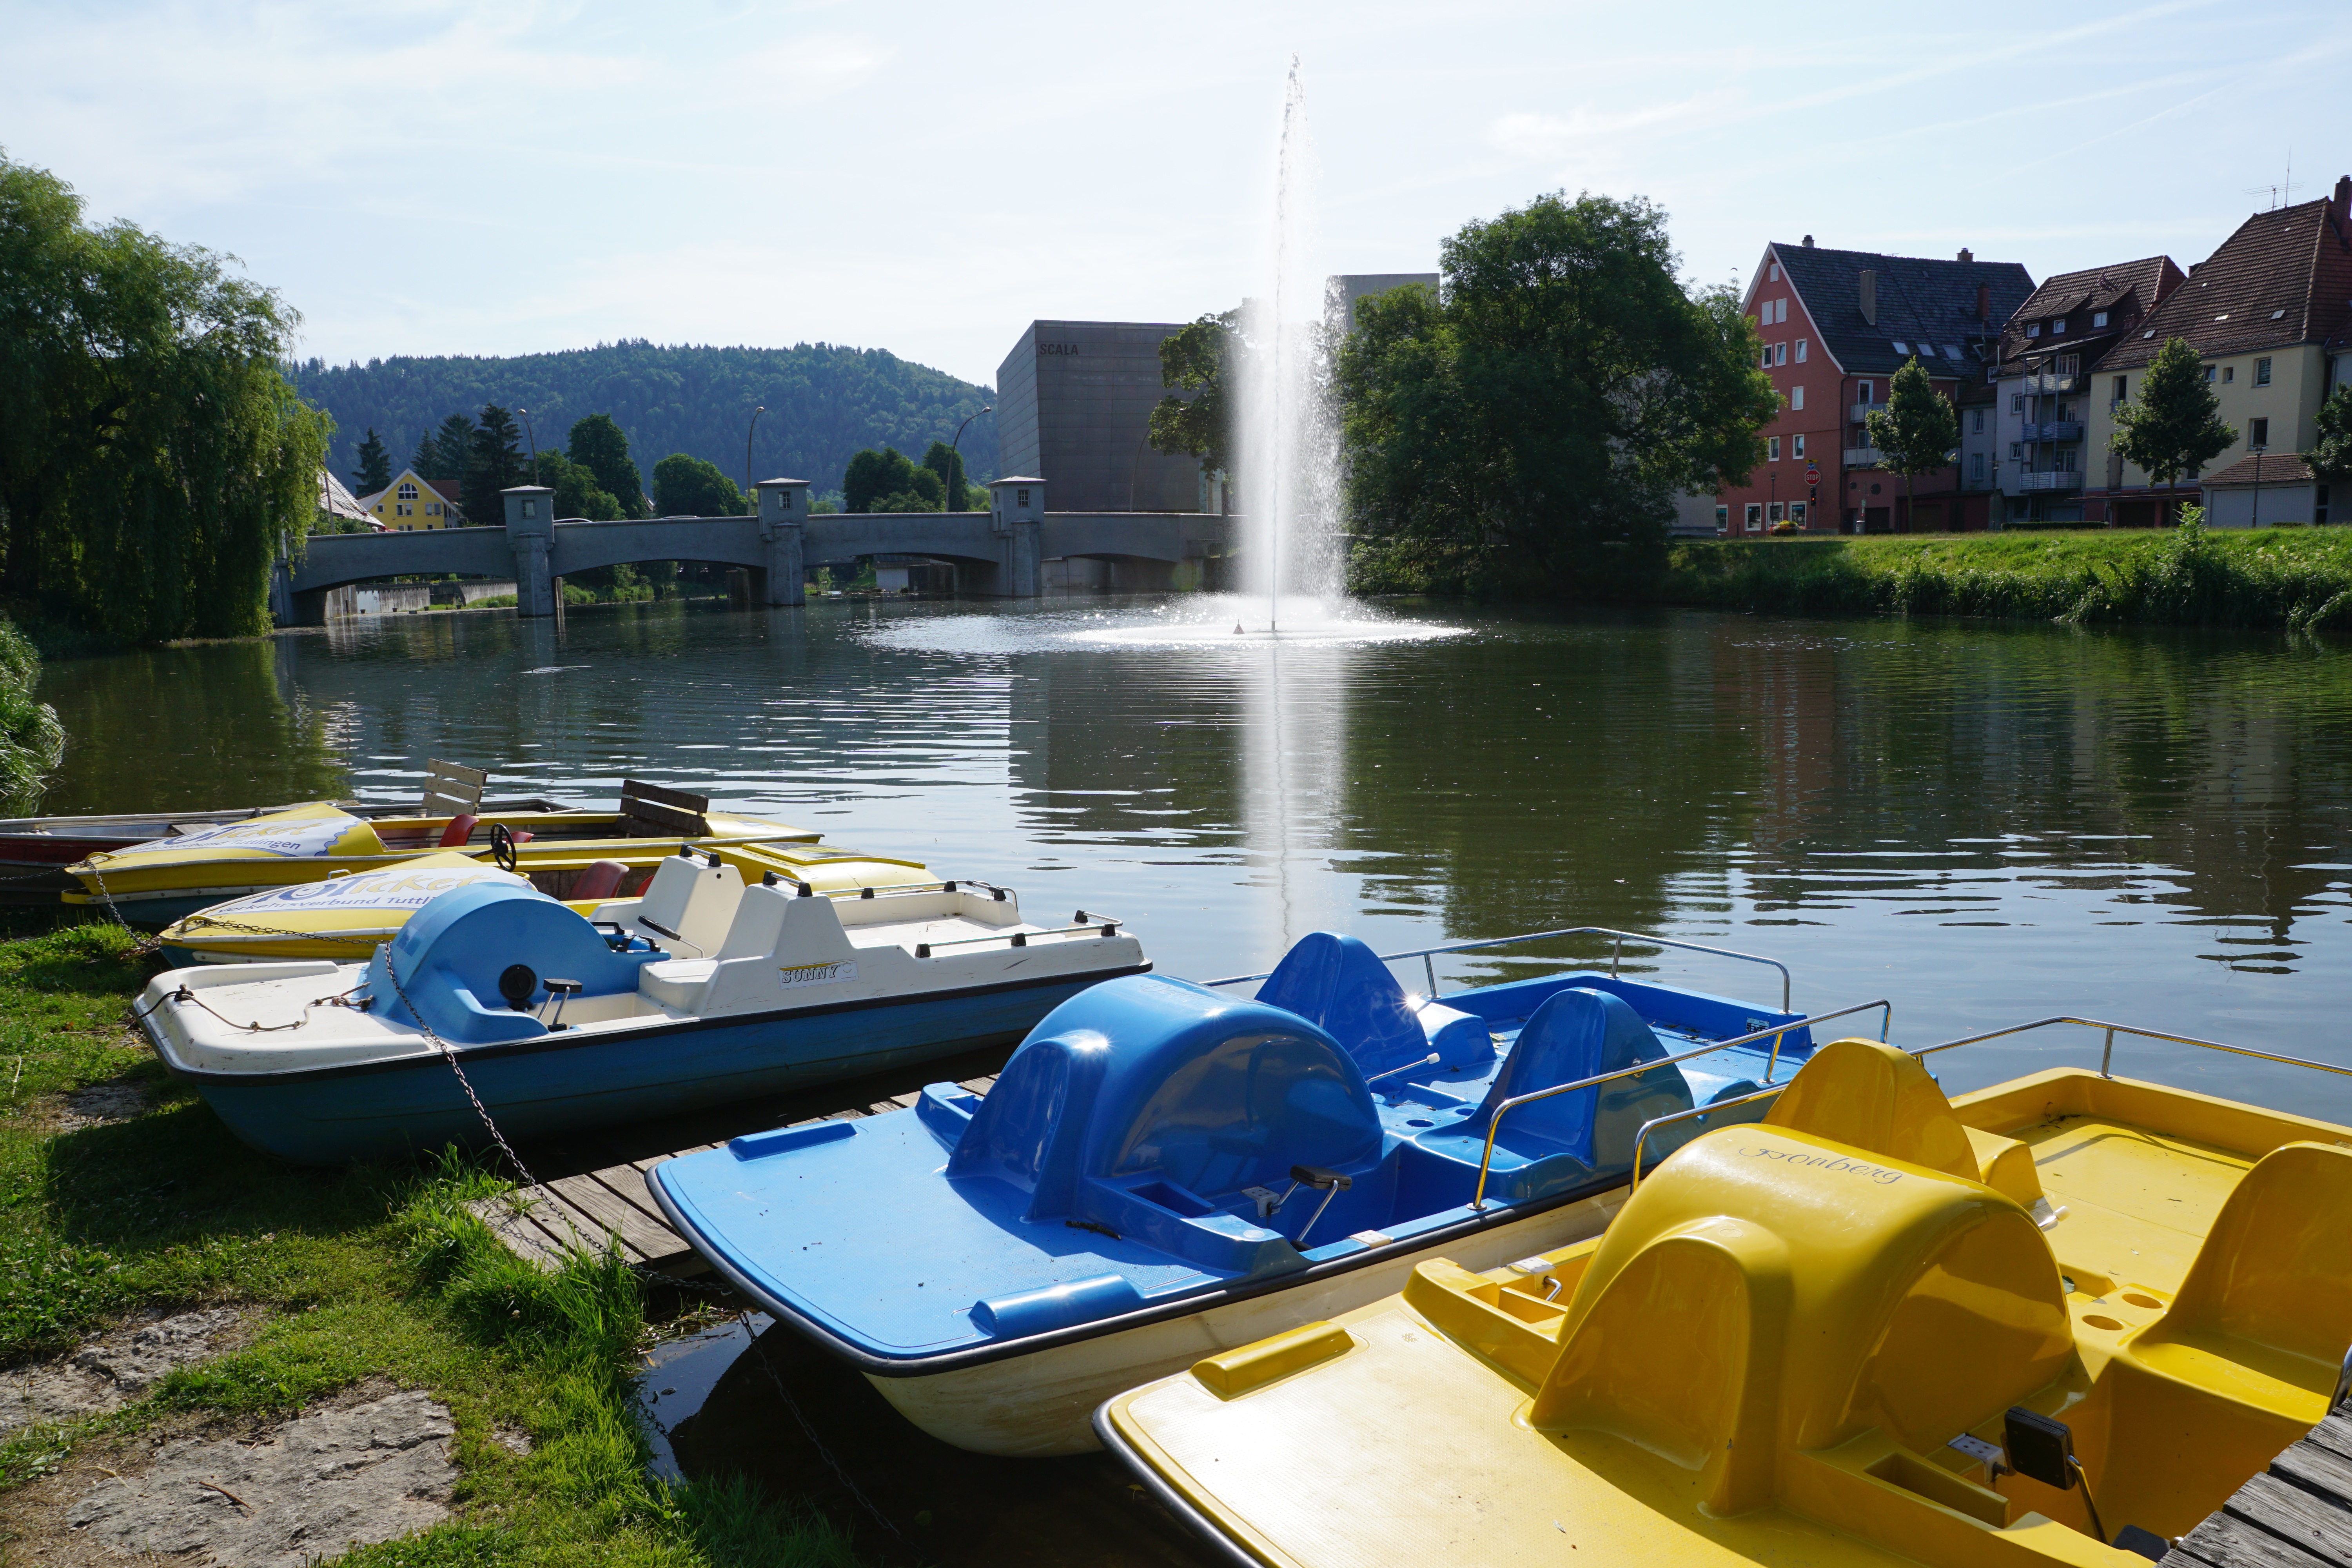
water, dock, sky, sport, boat, river, summer, boot, vehicle, holiday, blue, yellow, waterway, motorboat, danube, boating, fountain, germany, watercraft, waters, recovery, dinghy, tuttlingen, skiff, watercraft rowing